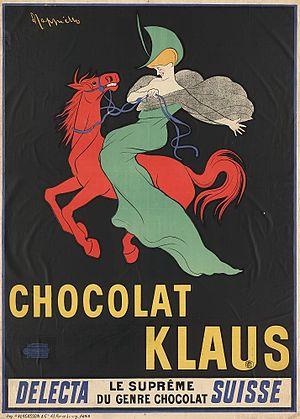
Leonetto Cappiello, né à Livourne le 9 avril 1875 et mort à Cannes le 2 février 1942, est un peintre, illustrateur, caricaturiste et affichiste italien, naturalisé français en 1930.